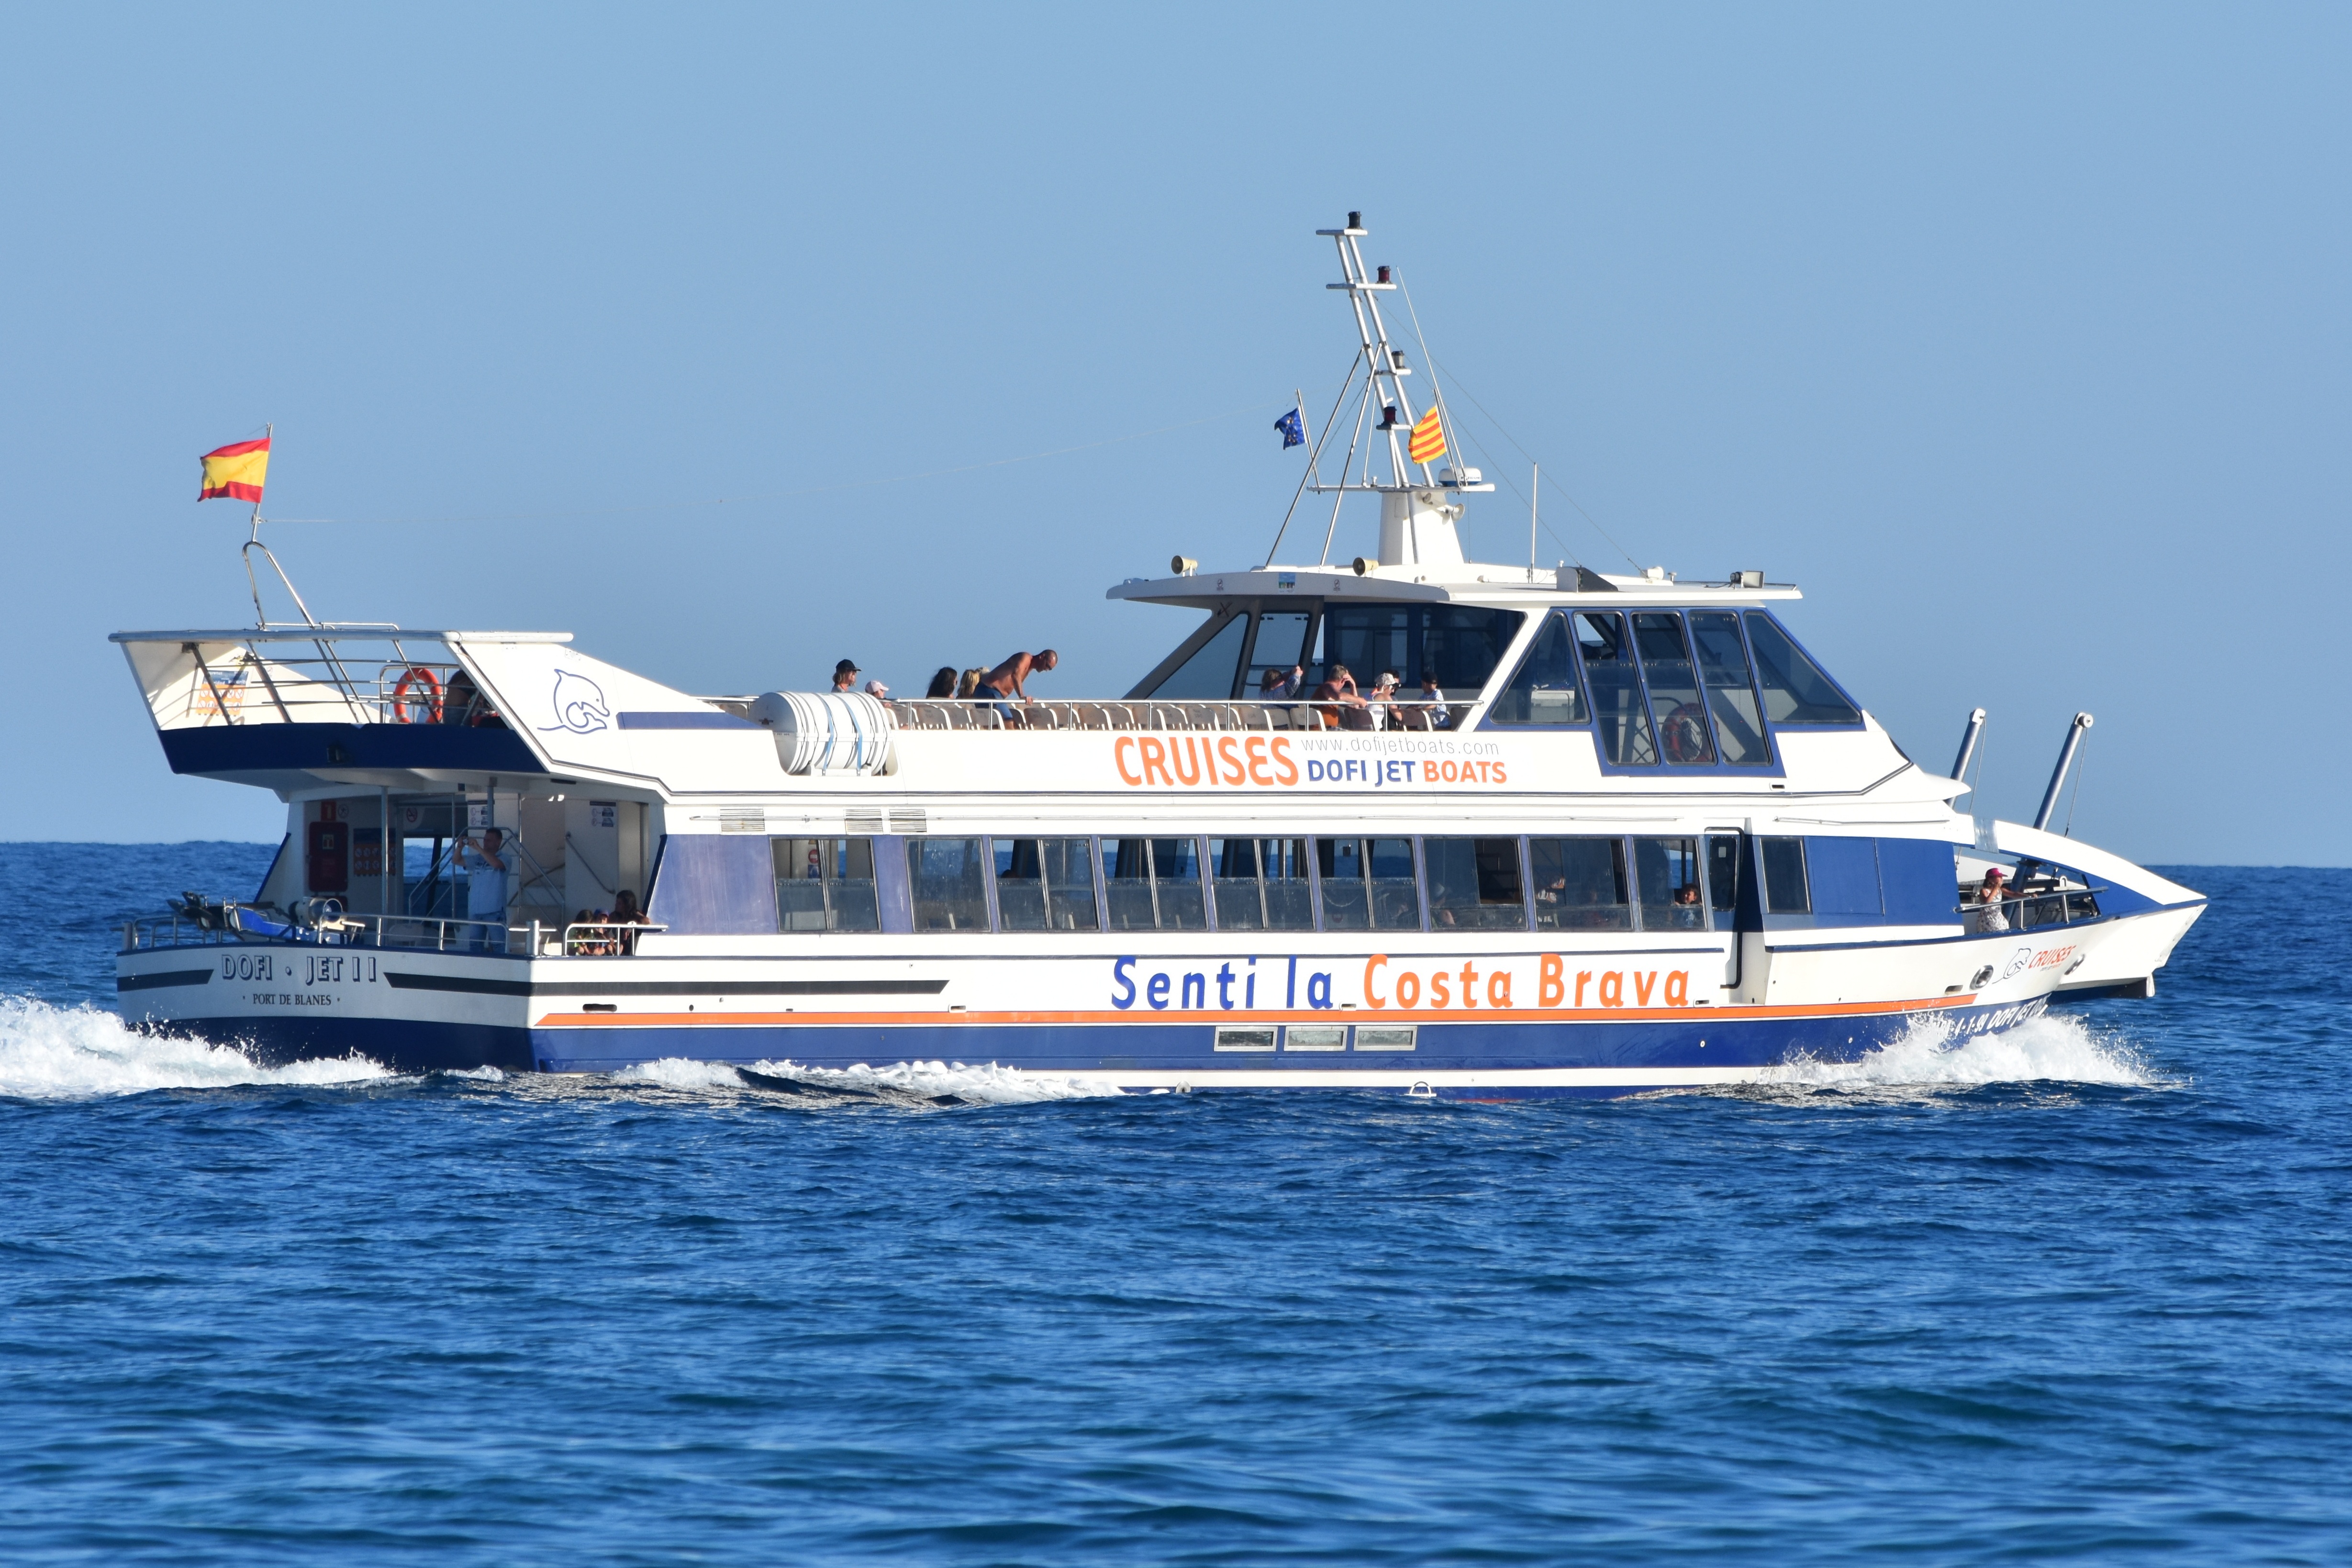
sea, water, boat, ship, transport, vehicle, yacht, ferry, boating, watercraft, fishing vessel, motor ship, passenger ship, luxury yacht, pilot boat, fishing trawler, patrol boat